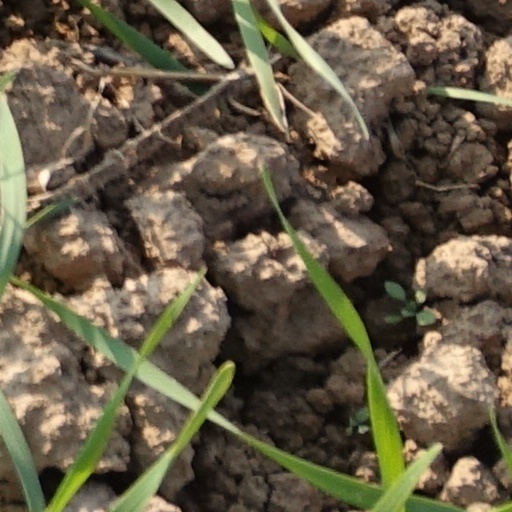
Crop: wheat